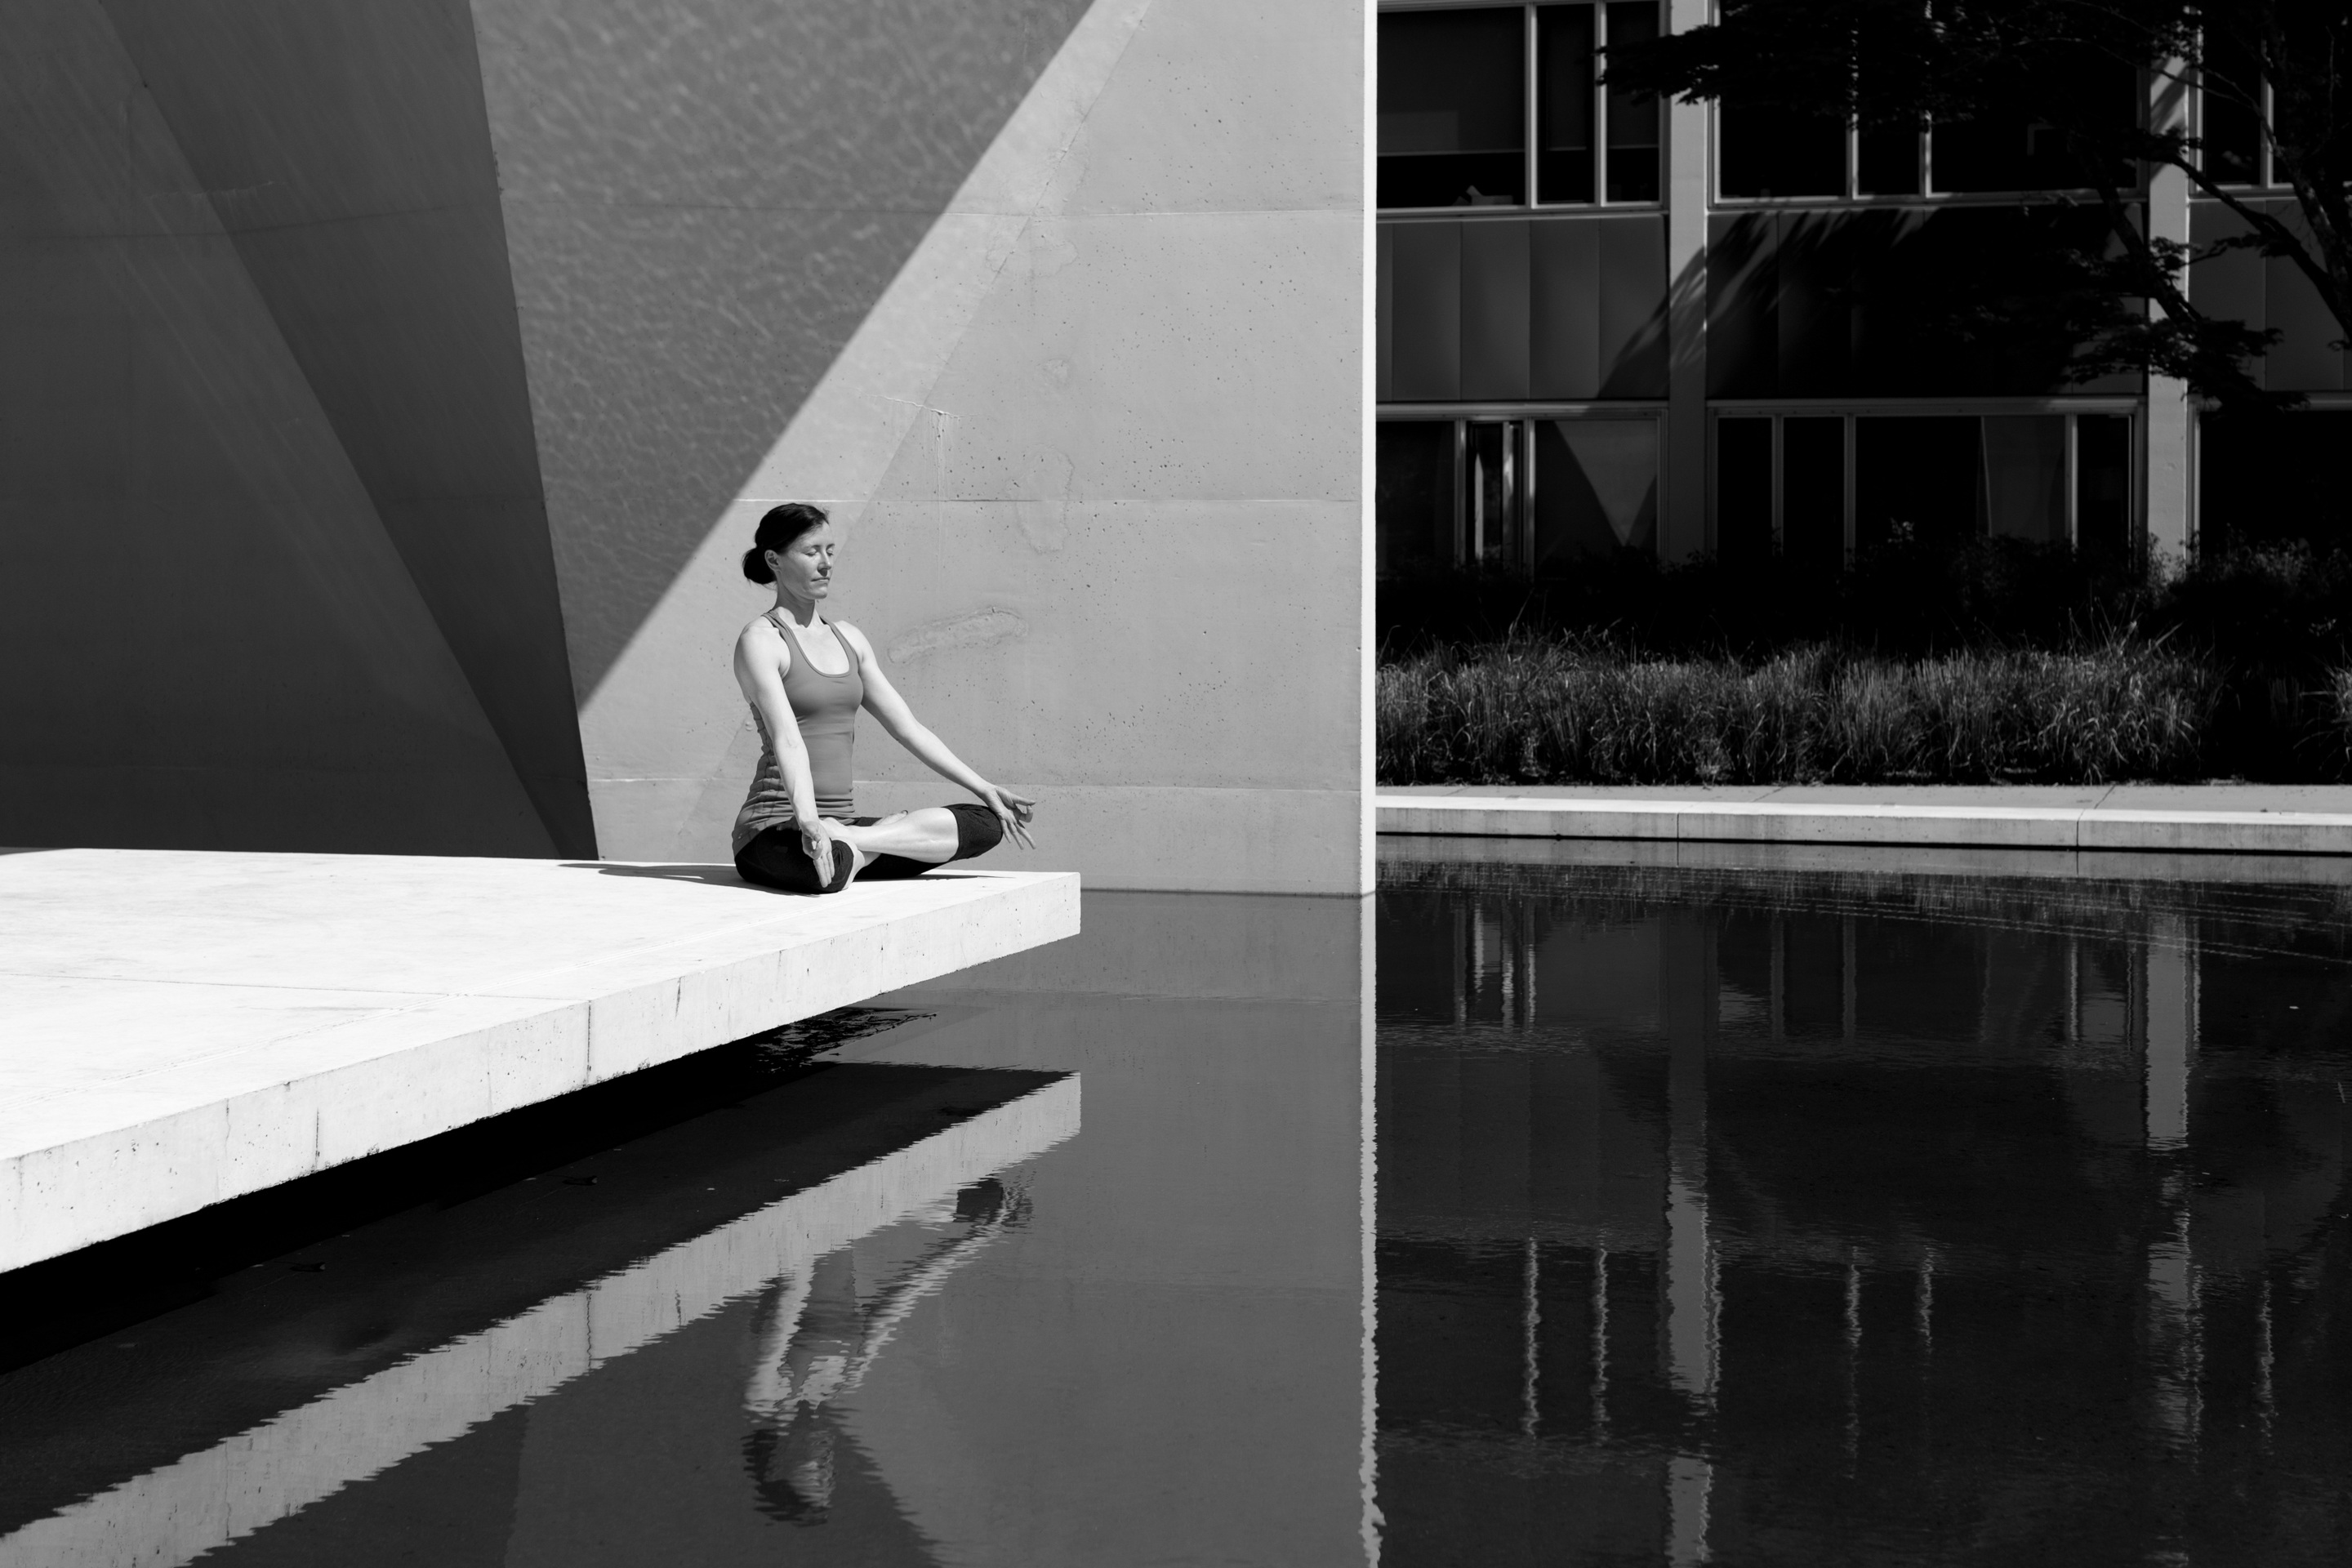
light, black and white, architecture, girl, woman, white, photography, female, reflection, peaceful, shadow, darkness, exercise, black, monochrome, healthy, relaxation, meditation, design, photograph, yoga, pose, image, shape, healthy lifestyle, yoga pose, yoga meditation, yoga woman, healthy body, fitness woman, monochrome photography, film noir